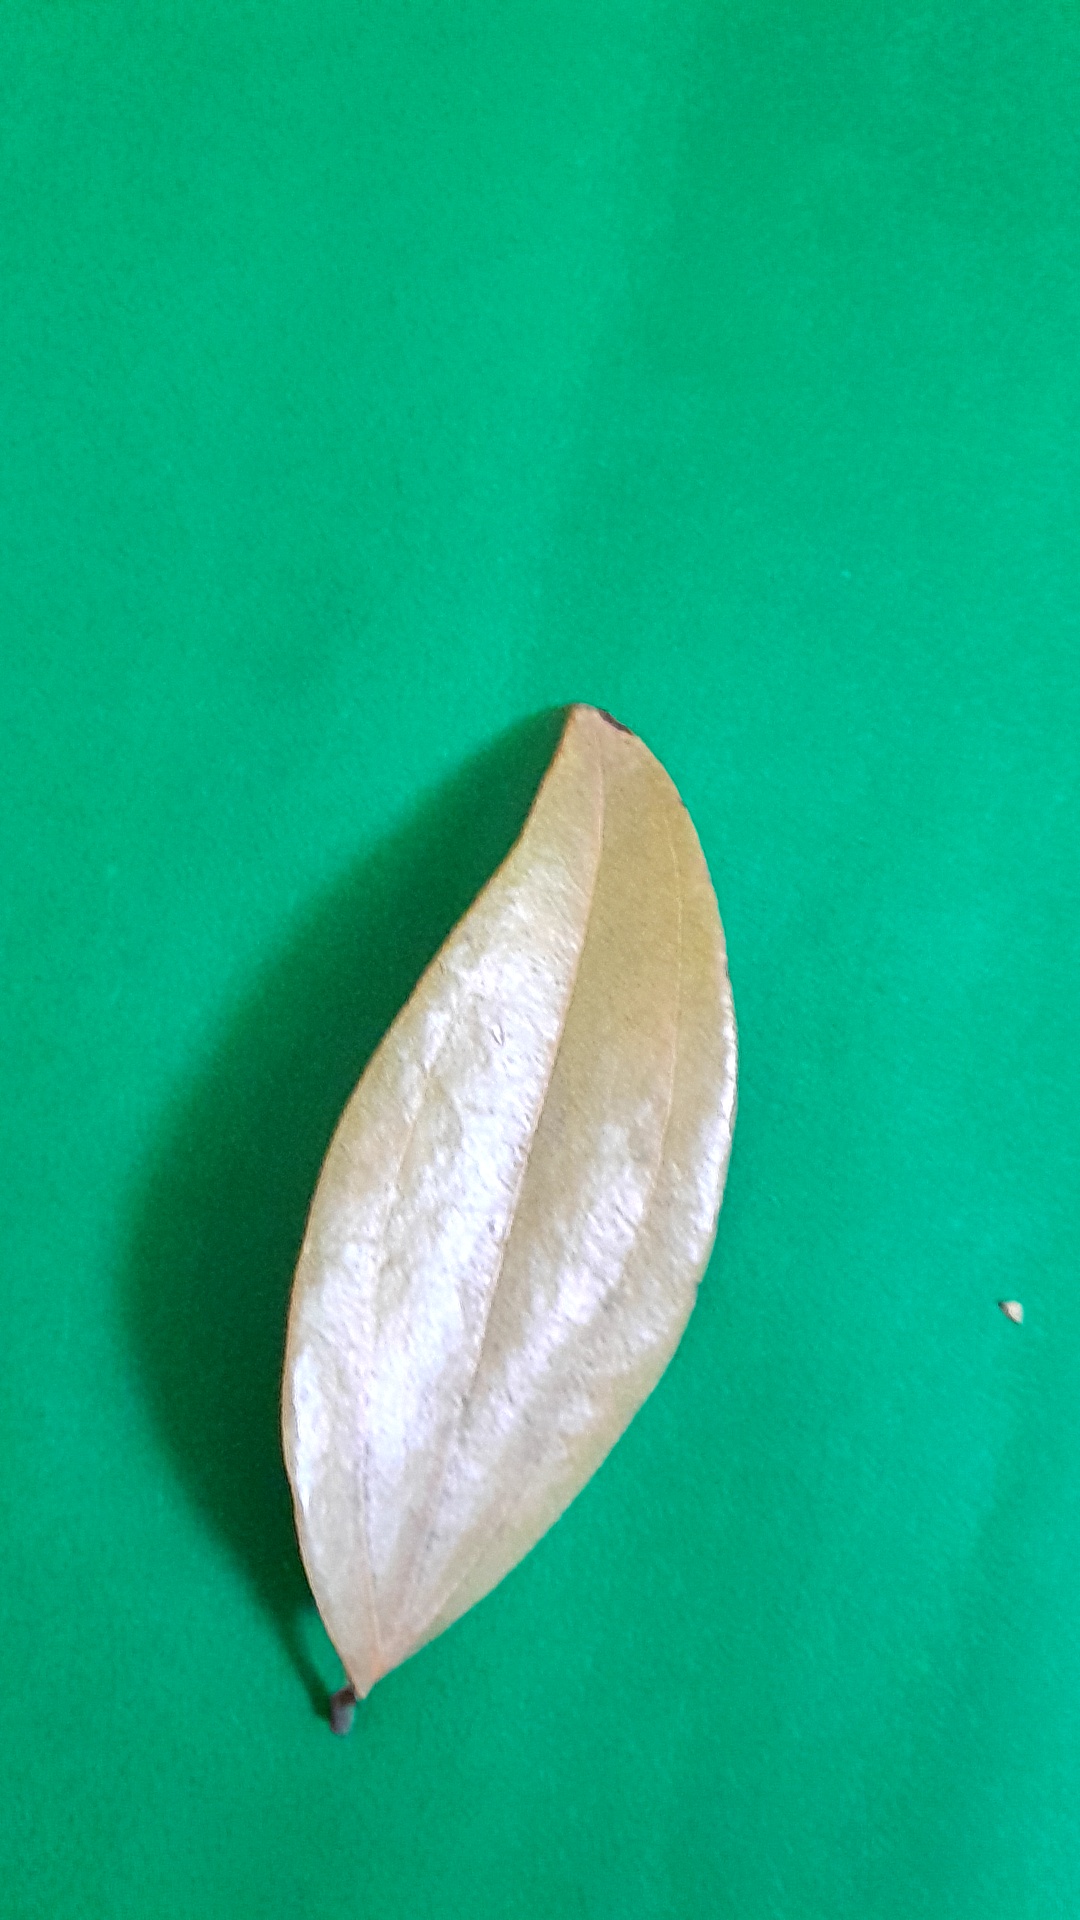
Label: Dry Leaf